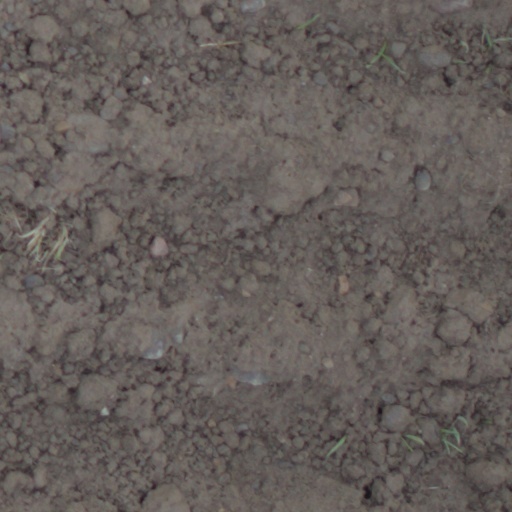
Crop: wheat